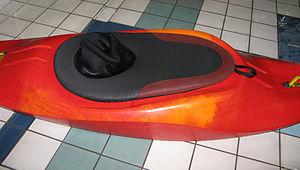
Un kayak ou kayac est un type de pirogue légère utilisant une pagaie pour le propulser, le diriger et l’équilibrer.